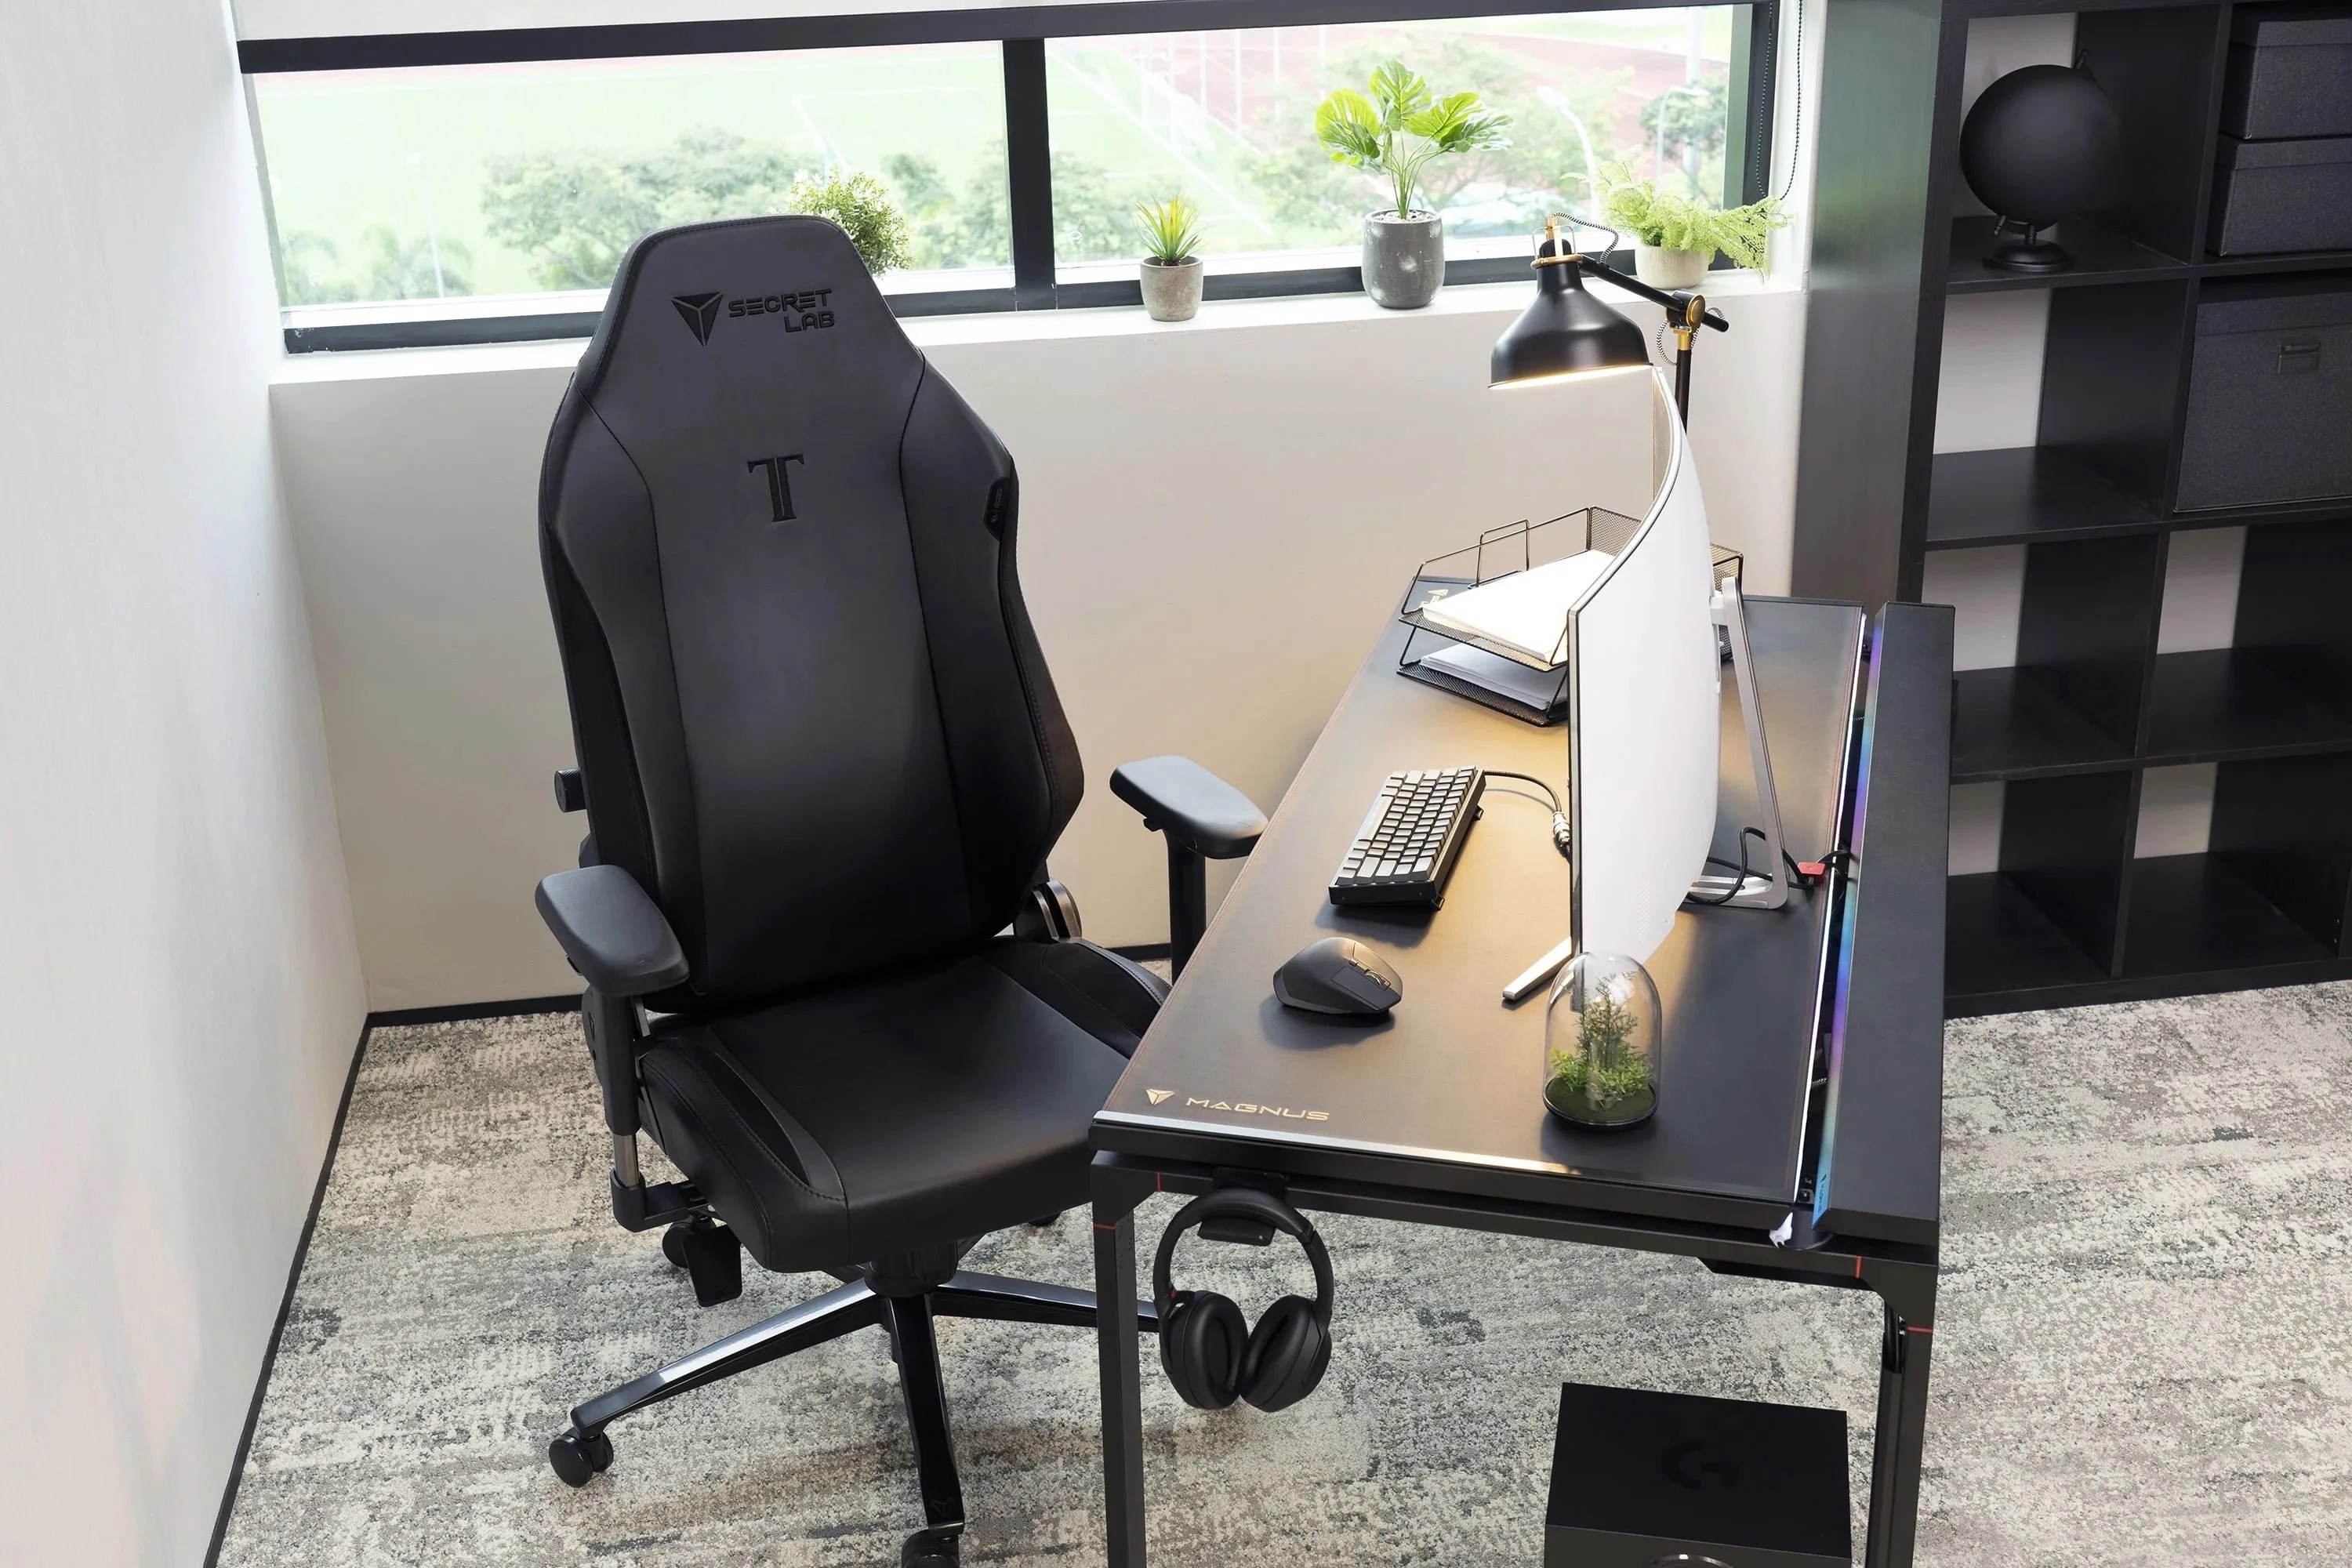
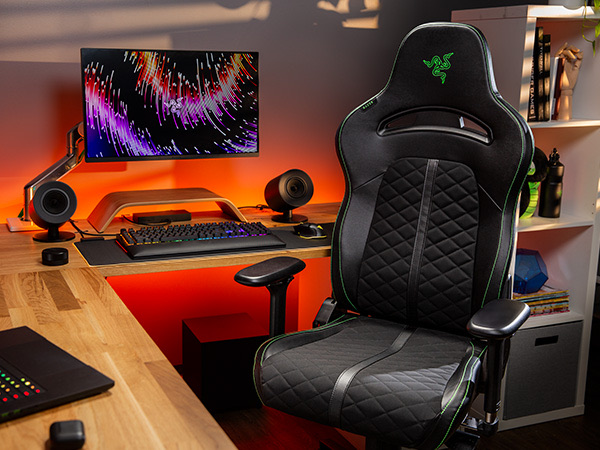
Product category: items_chair
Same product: no